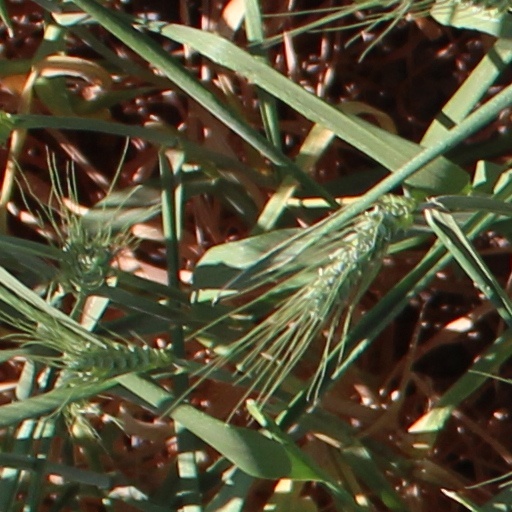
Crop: wheat